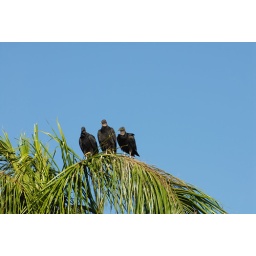
Three black vultures perched on a palm tree in southern Florida.